Presidency of Recep Tayyip Erdoğan

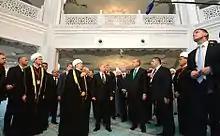
Erdoğan, Russian President Vladimir Putin and Mahmoud Abbas attend Moscow's Cathedral Mosque opening ceremony, 23 September 2015

In August 2016, Erdoğan began rounding up journalists who had been publishing, or who were about to publish articles questioning corruption within the Erdoğan administration, and incarcerating them. The number of Turkish journalists jailed by Turkey is higher than any other country, including all of those journalists currently jailed in North Korea, Cuba, Russia, and China combined.